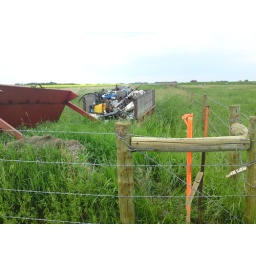
just under the fence enough to not get a pole on itfacing west